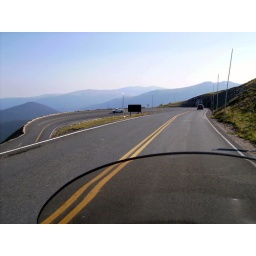
Notice the wooden poles on either side of the road. Those are using in winter to mark the road for the snowplows.